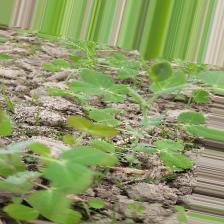
Label: Normal